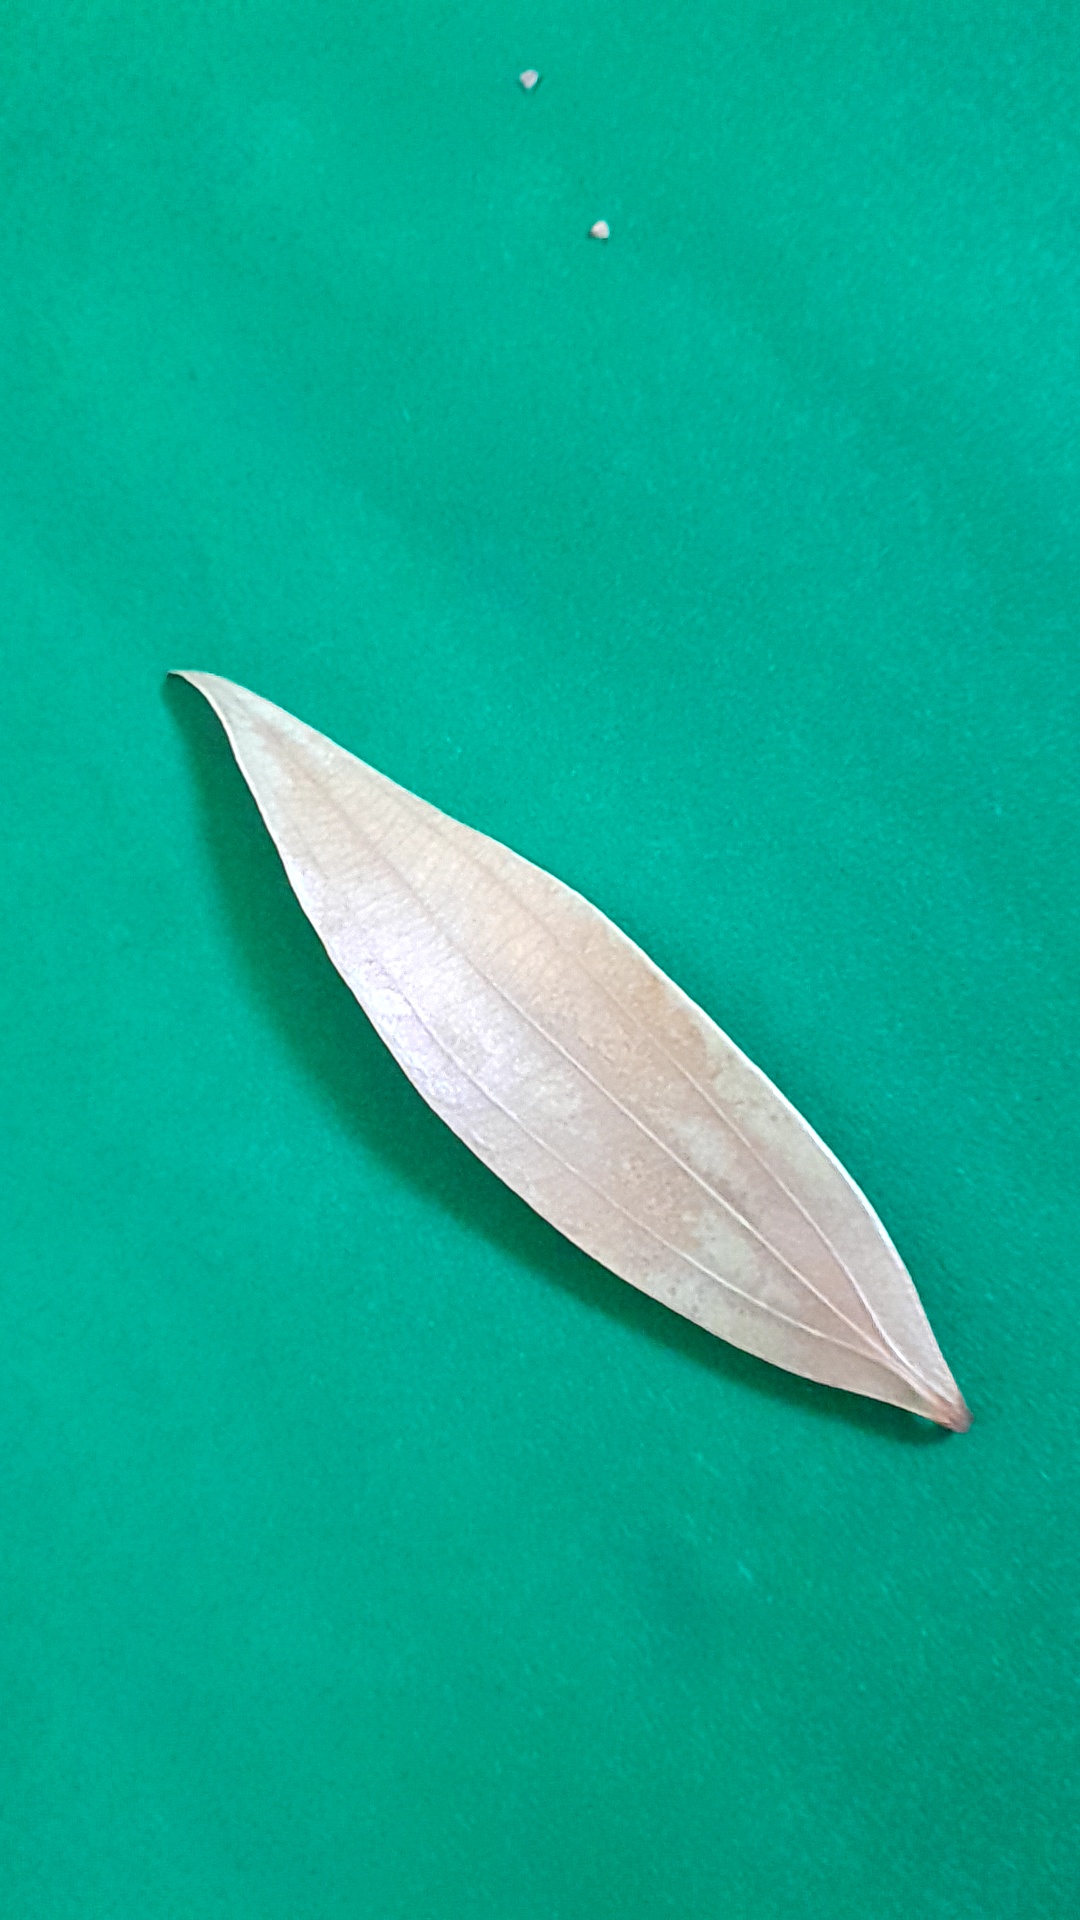
Label: Dry Leaf